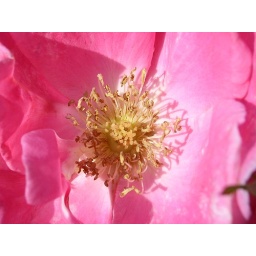
ROSE...gorgeous pink rose Center in bright sunlight